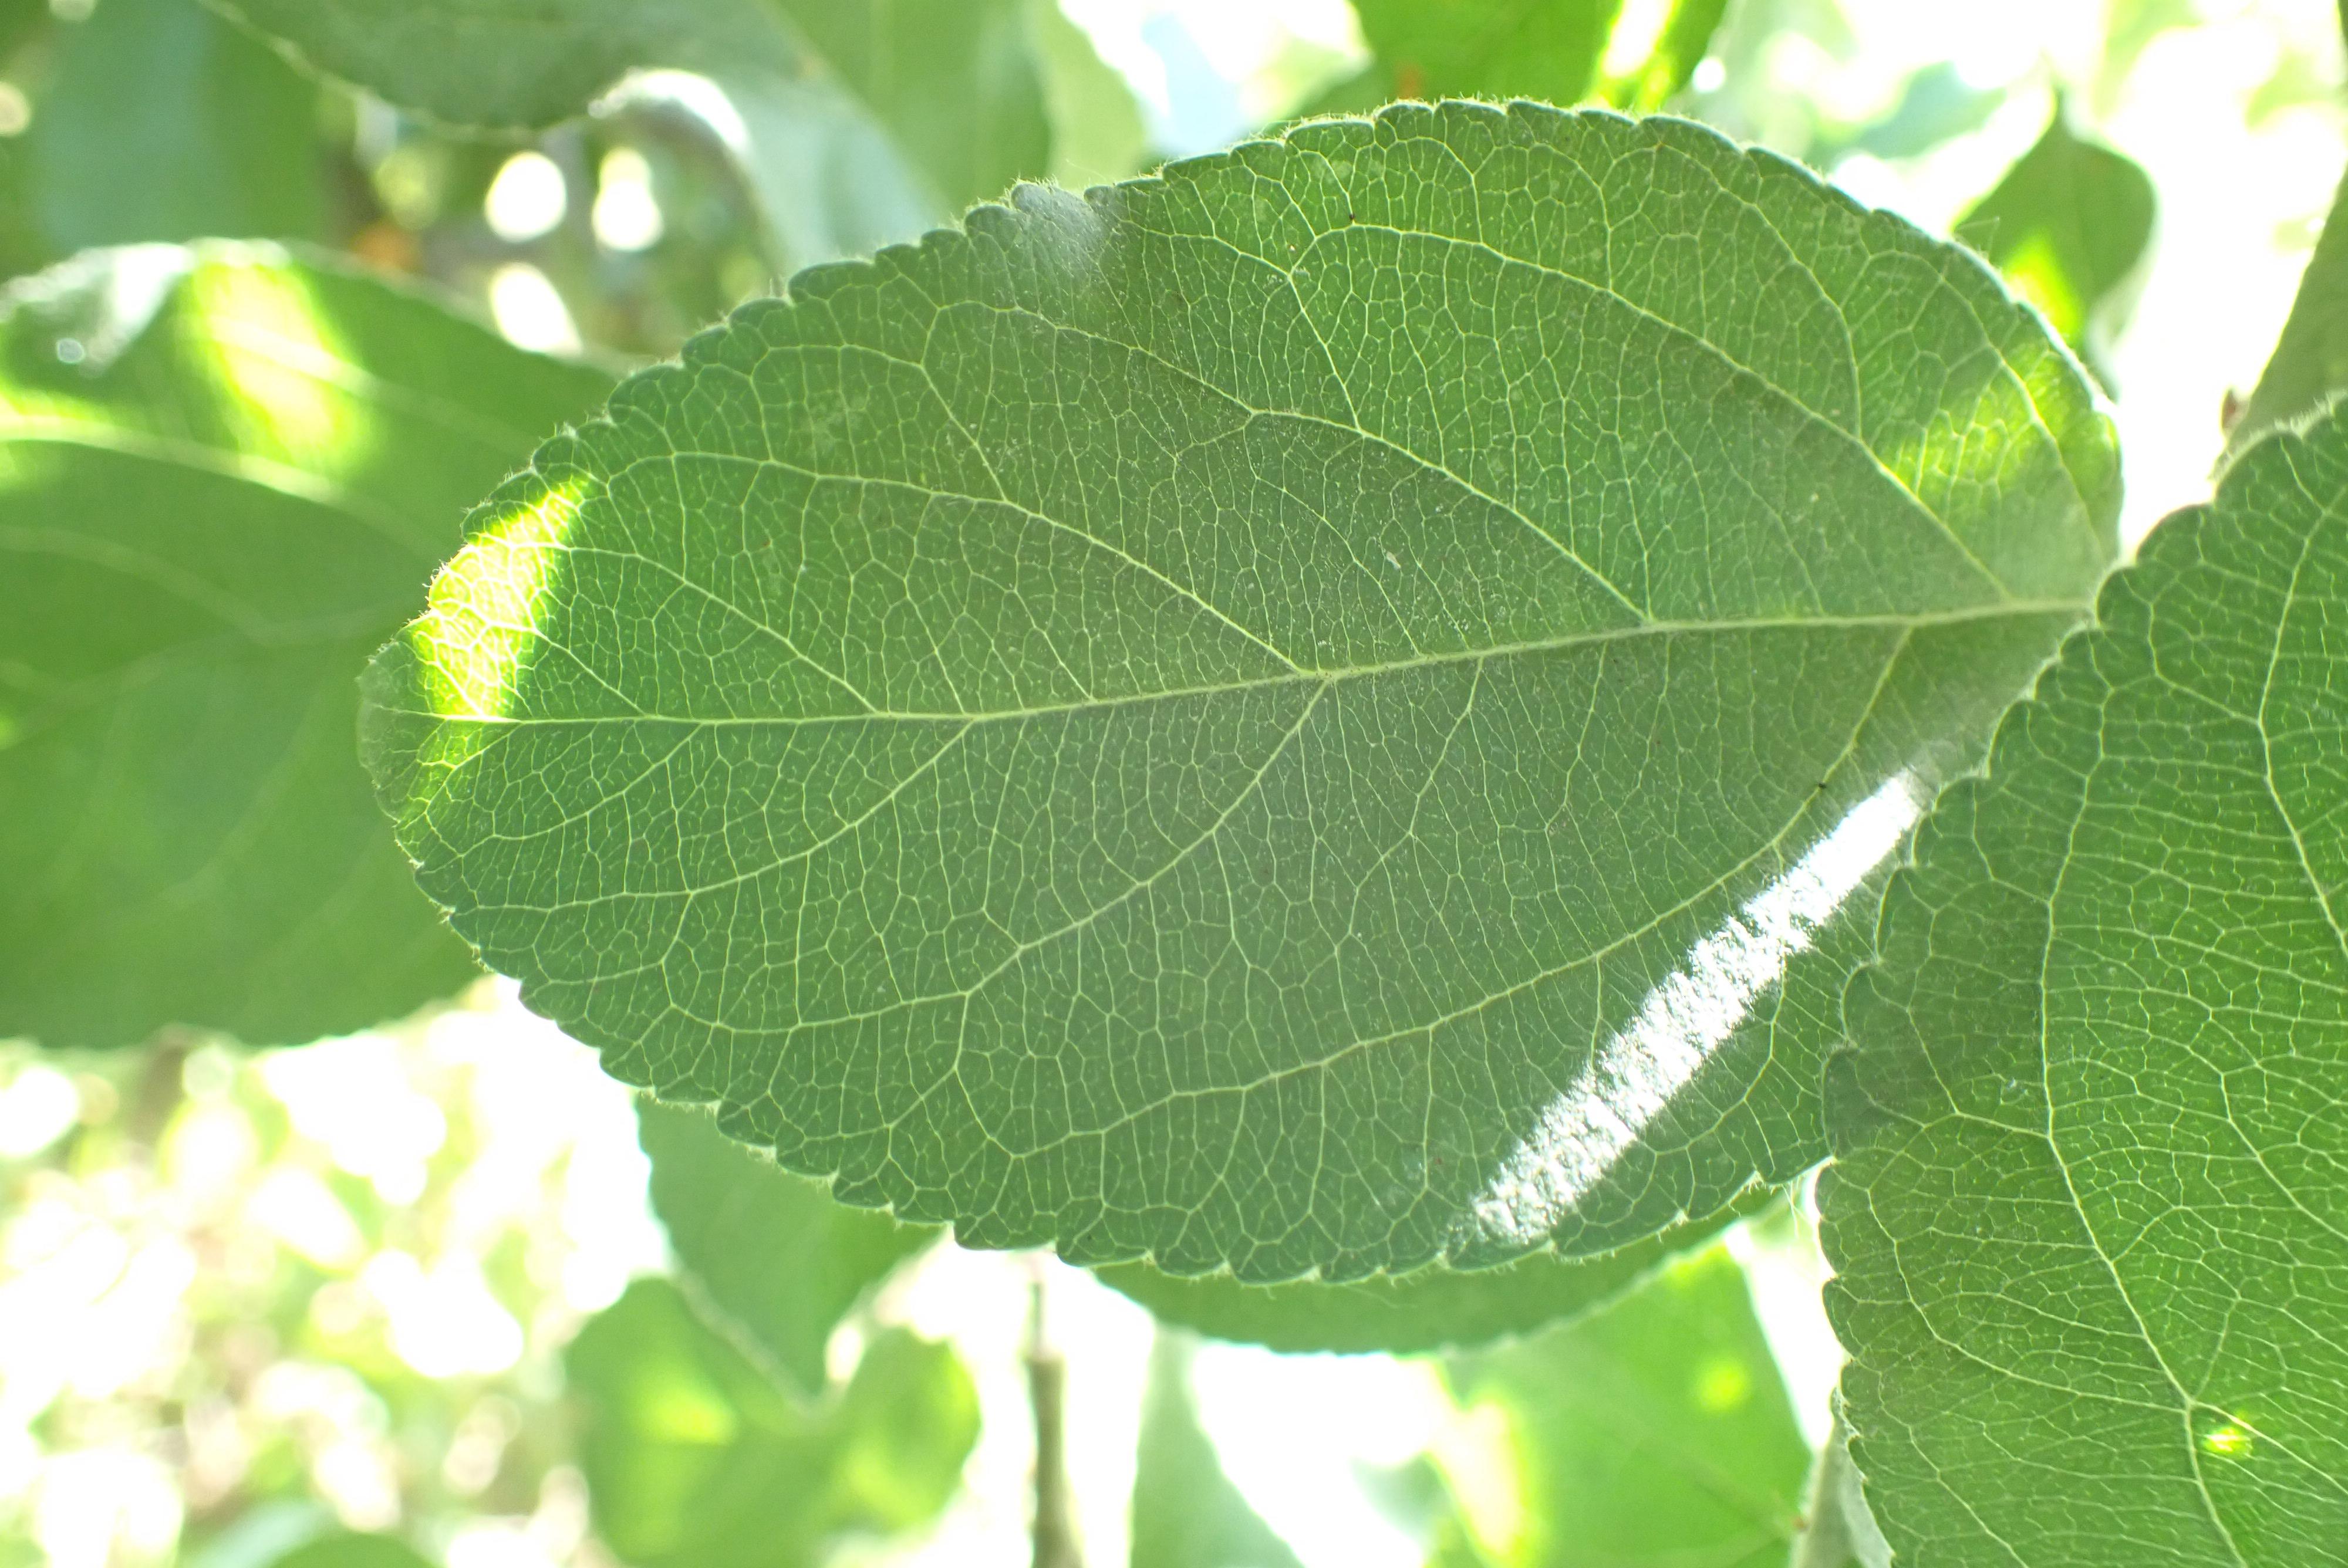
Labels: healthy